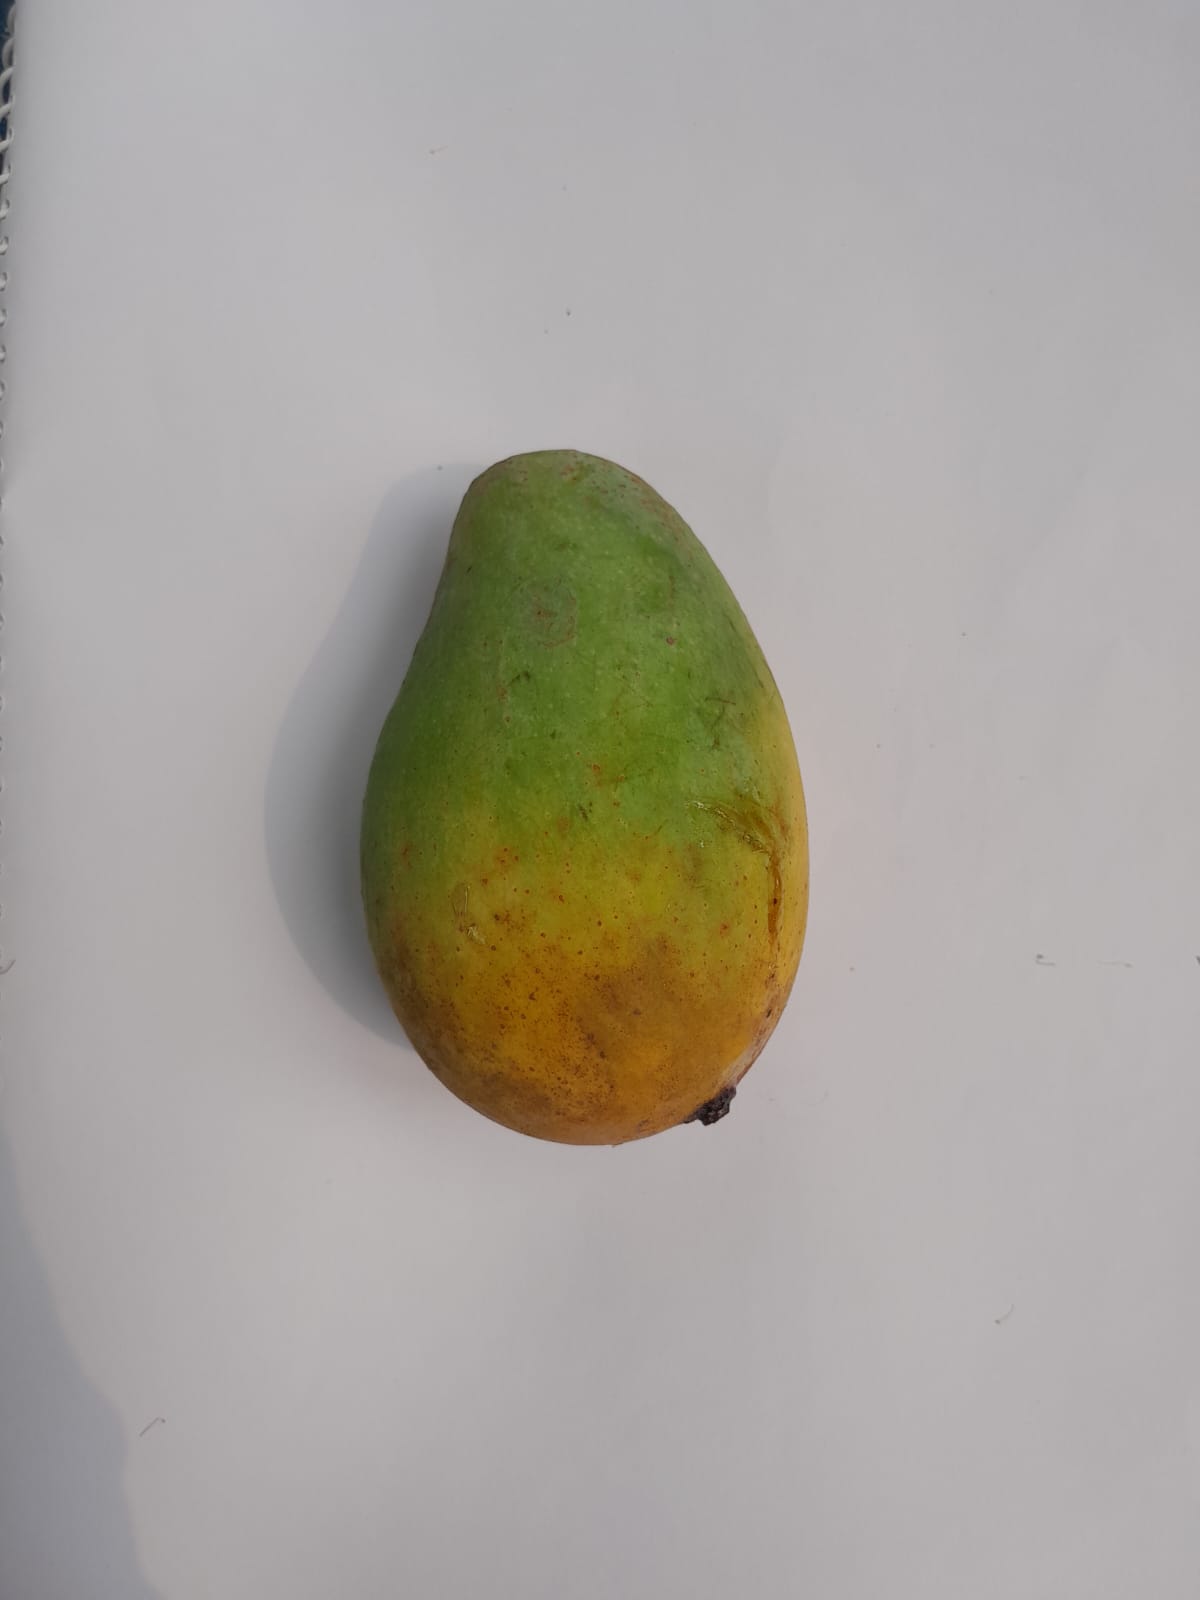
Mango variety: RaniBhog